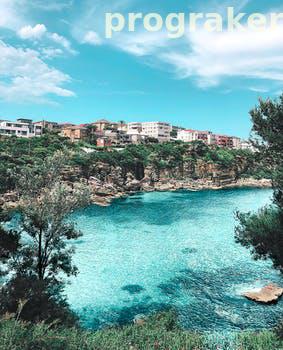
Label: Watermark